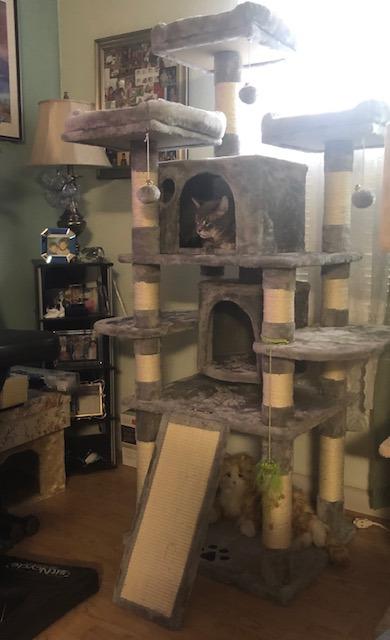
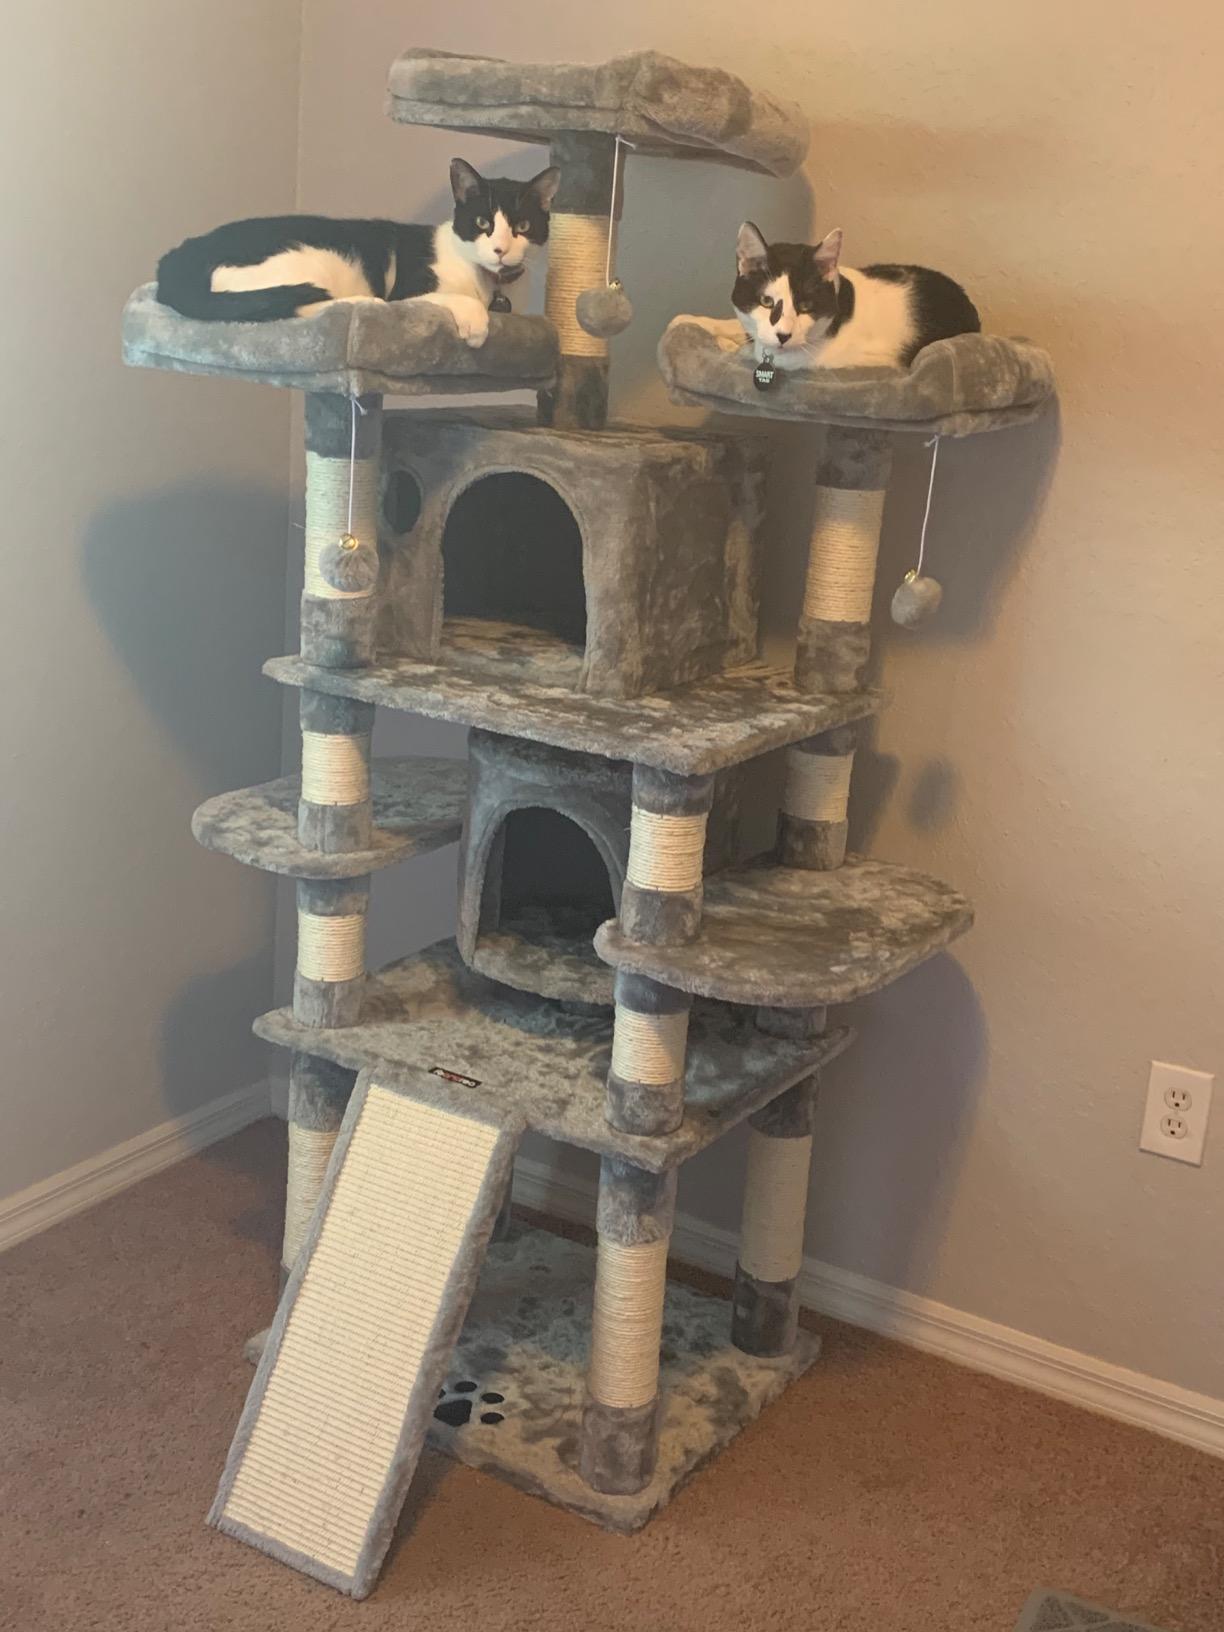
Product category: items_cat tree
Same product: yes